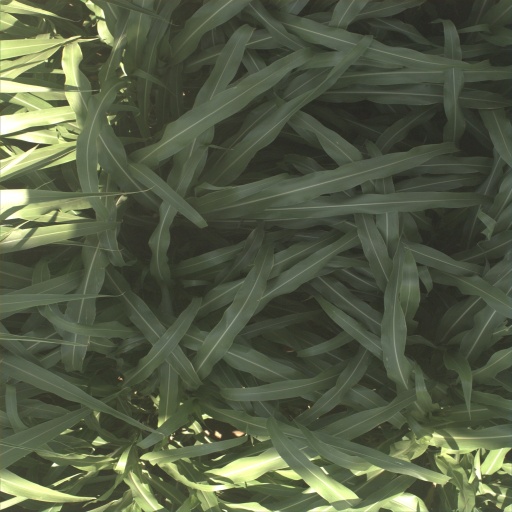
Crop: sorghum